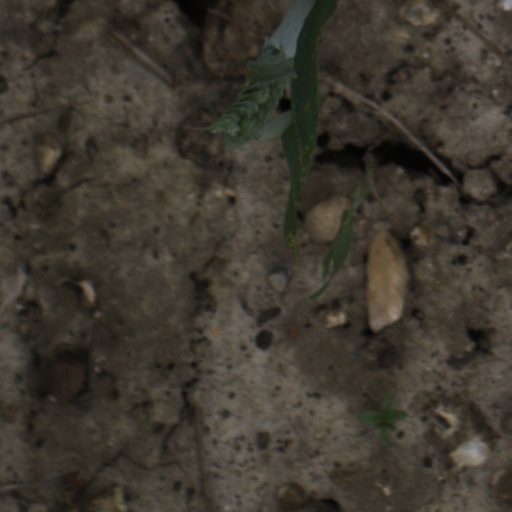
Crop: wheat